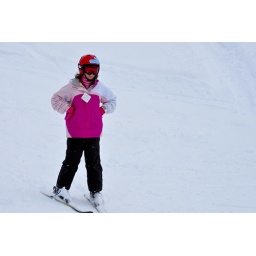
A girl in pink poses with hands on hips.